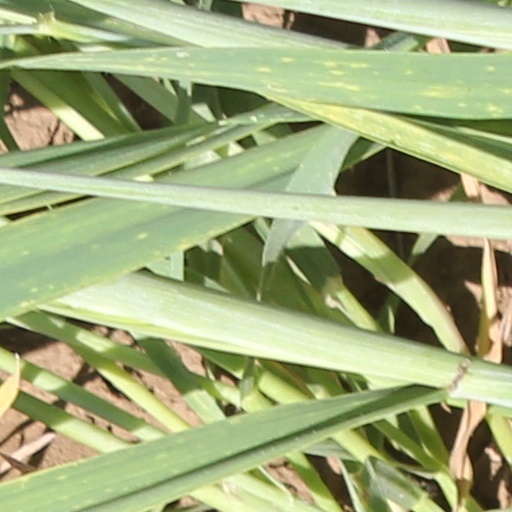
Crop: wheat